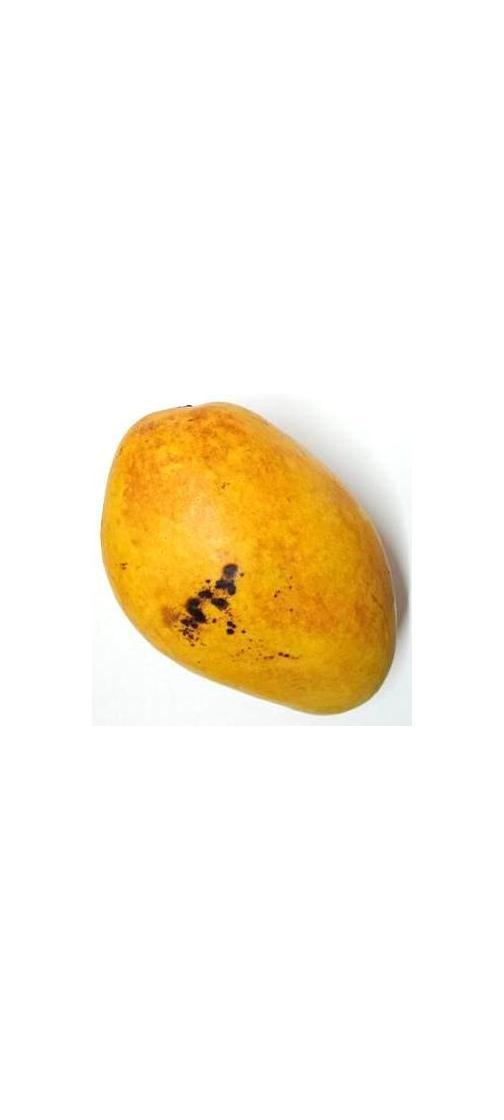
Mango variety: Bari-11